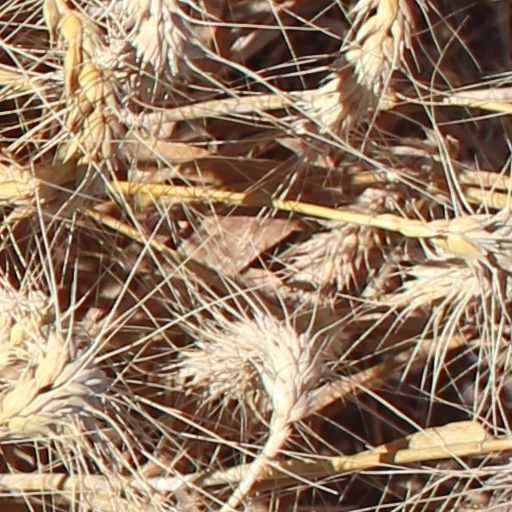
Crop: wheat